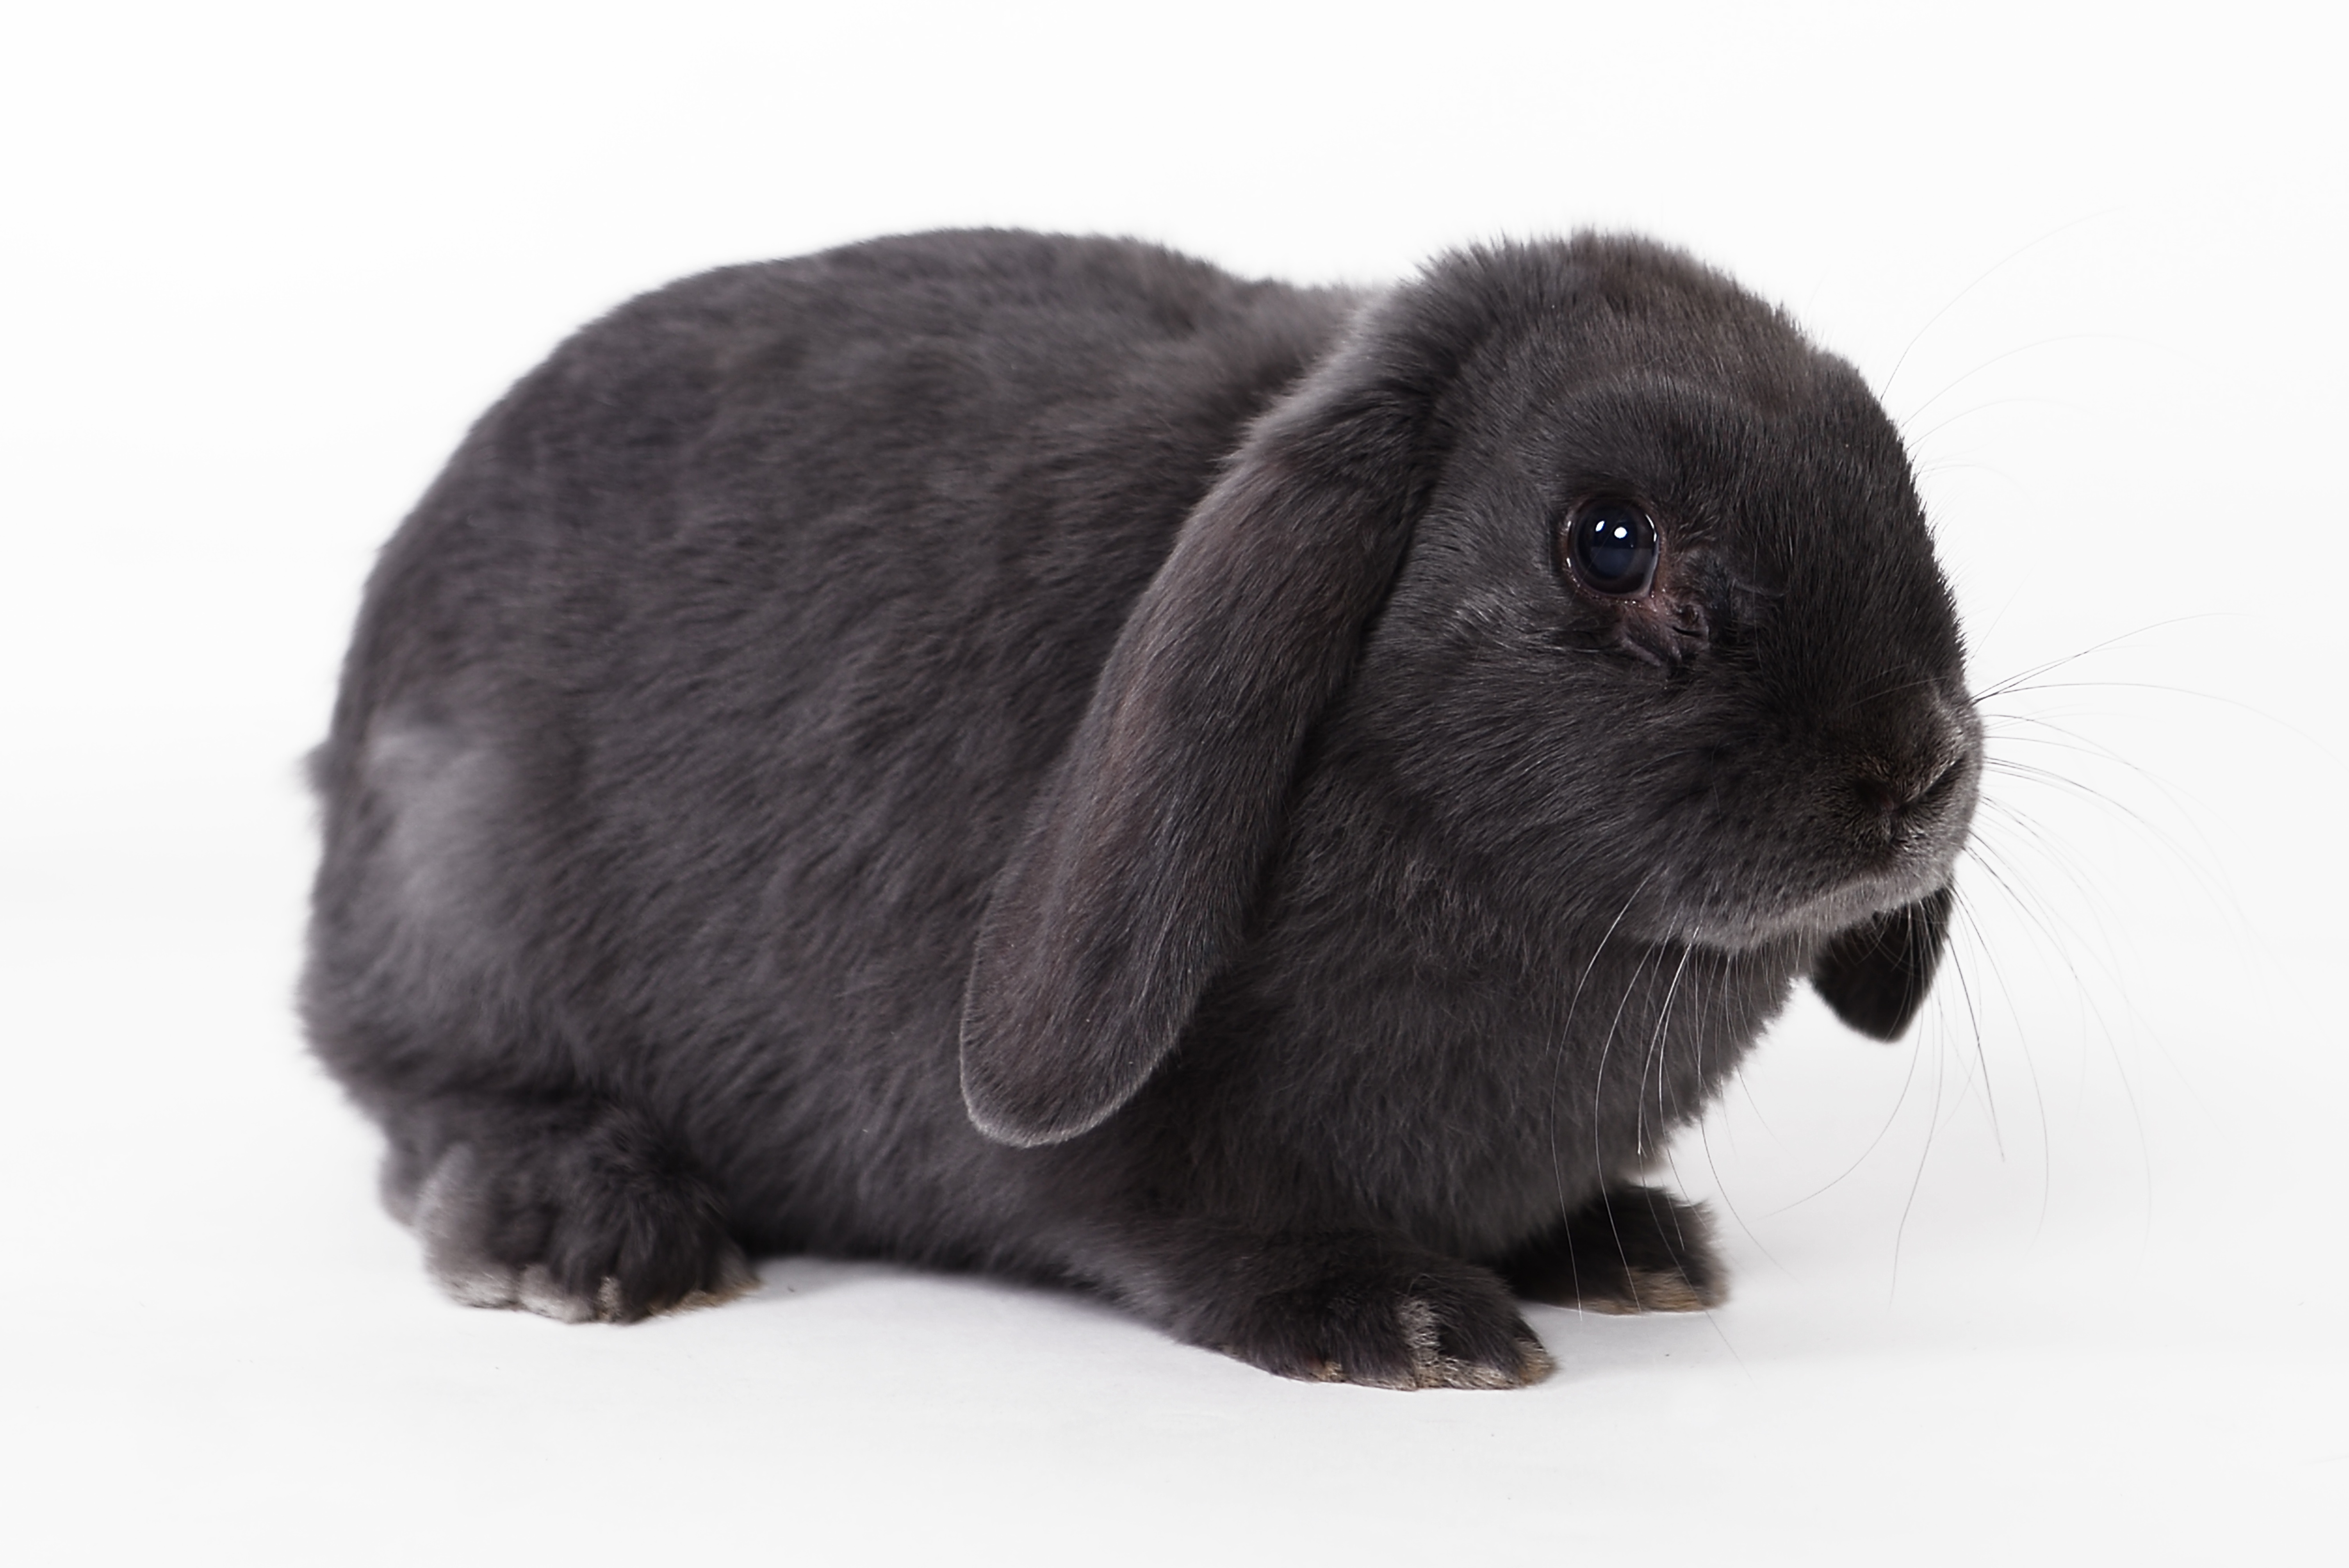
mammal, rabbit, whiskers, snout, vertebrate, domestic rabbit, rabits and hares, easter rabbit, home mazl k